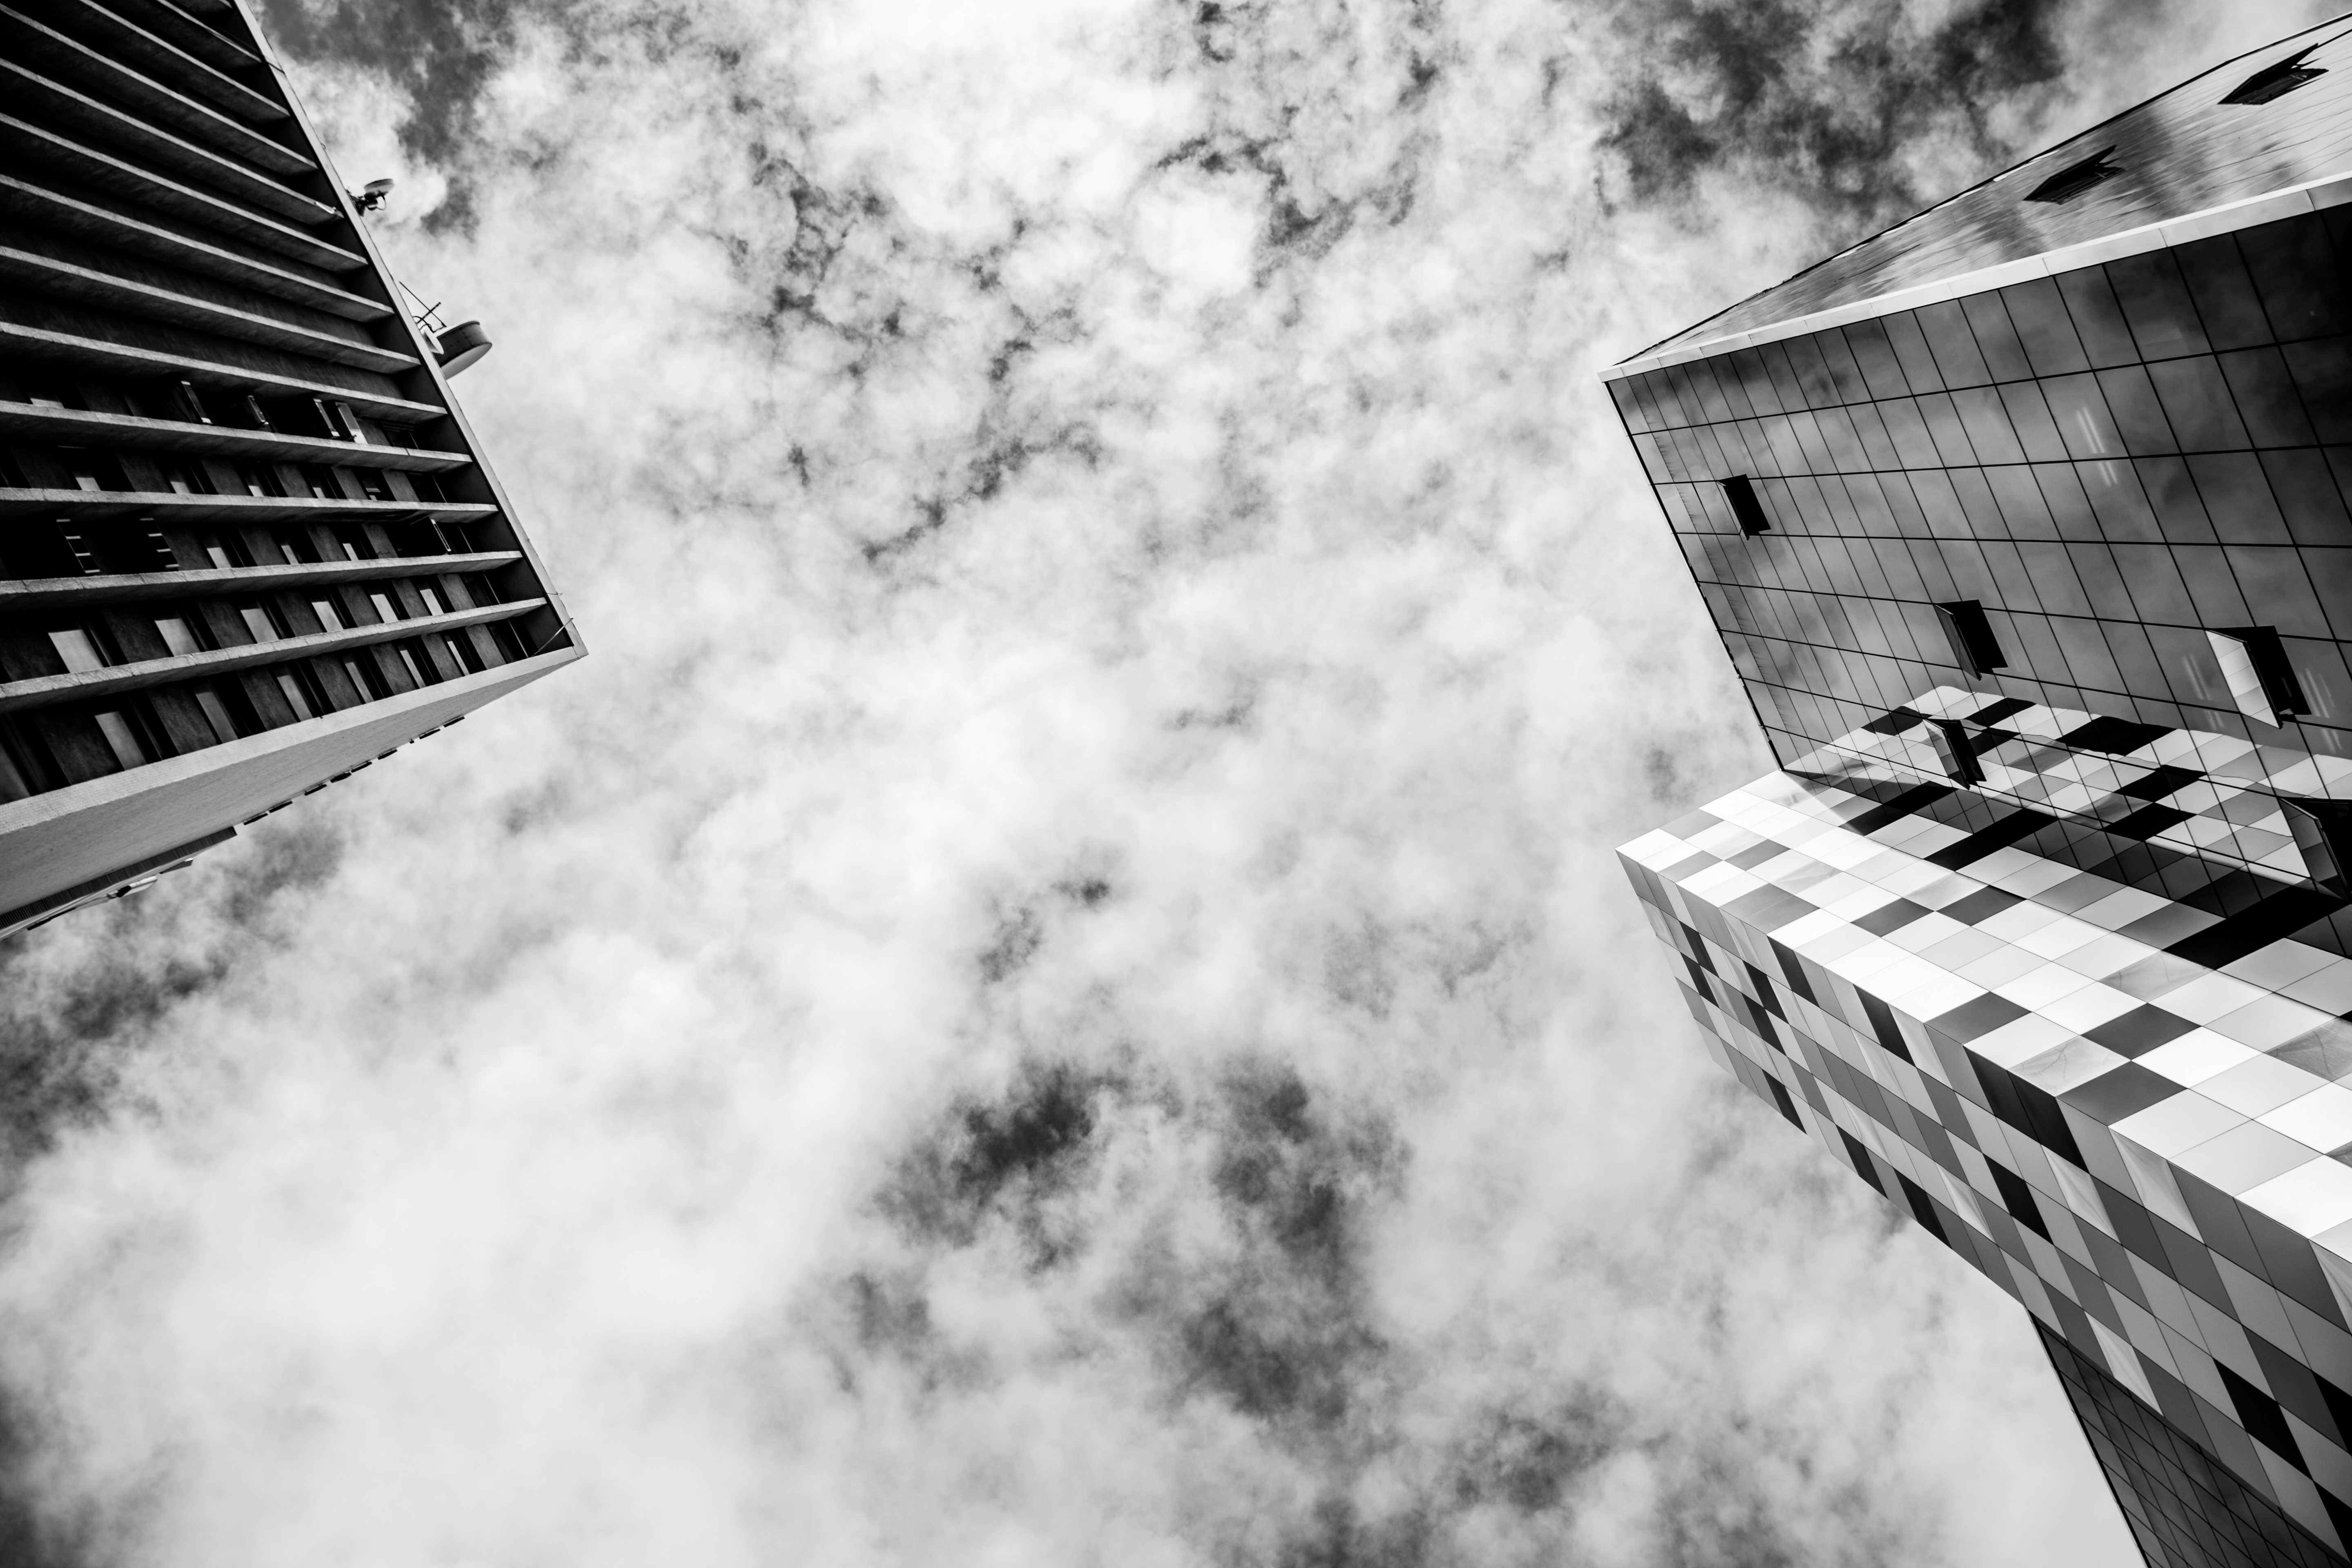
light, cloud, black and white, sky, white, photography, sunlight, skyscraper, line, reflection, tower, black, monochrome, photograph, shape, monochrome photography